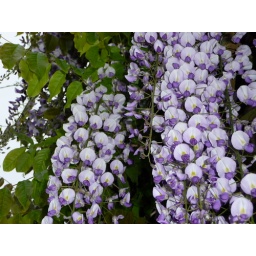
Wistaria on a house wall in the evening